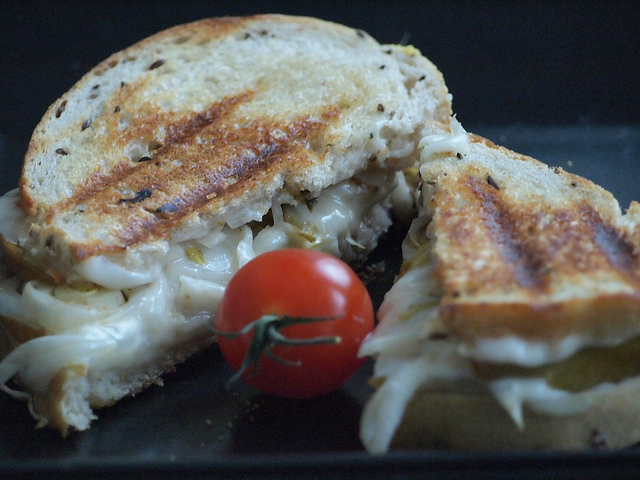
user: Given an image and a question. Answer the question in a short answer. Question: What healthy vegetable is in this picture? Short Answer:
assistant: tomato